Lenovo

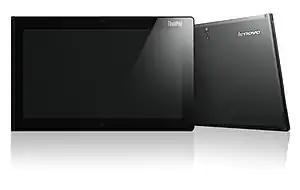
The Lenovo ThinkPad Tablet 2 from front and back

The IdeaPad line of consumer-oriented laptops was introduced in January 2008. The IdeaPad is the result of Lenovo's own research and development; Unlike the ThinkPad line, its design and branding were not inherited from IBM nor are they designed/developed by IBM.